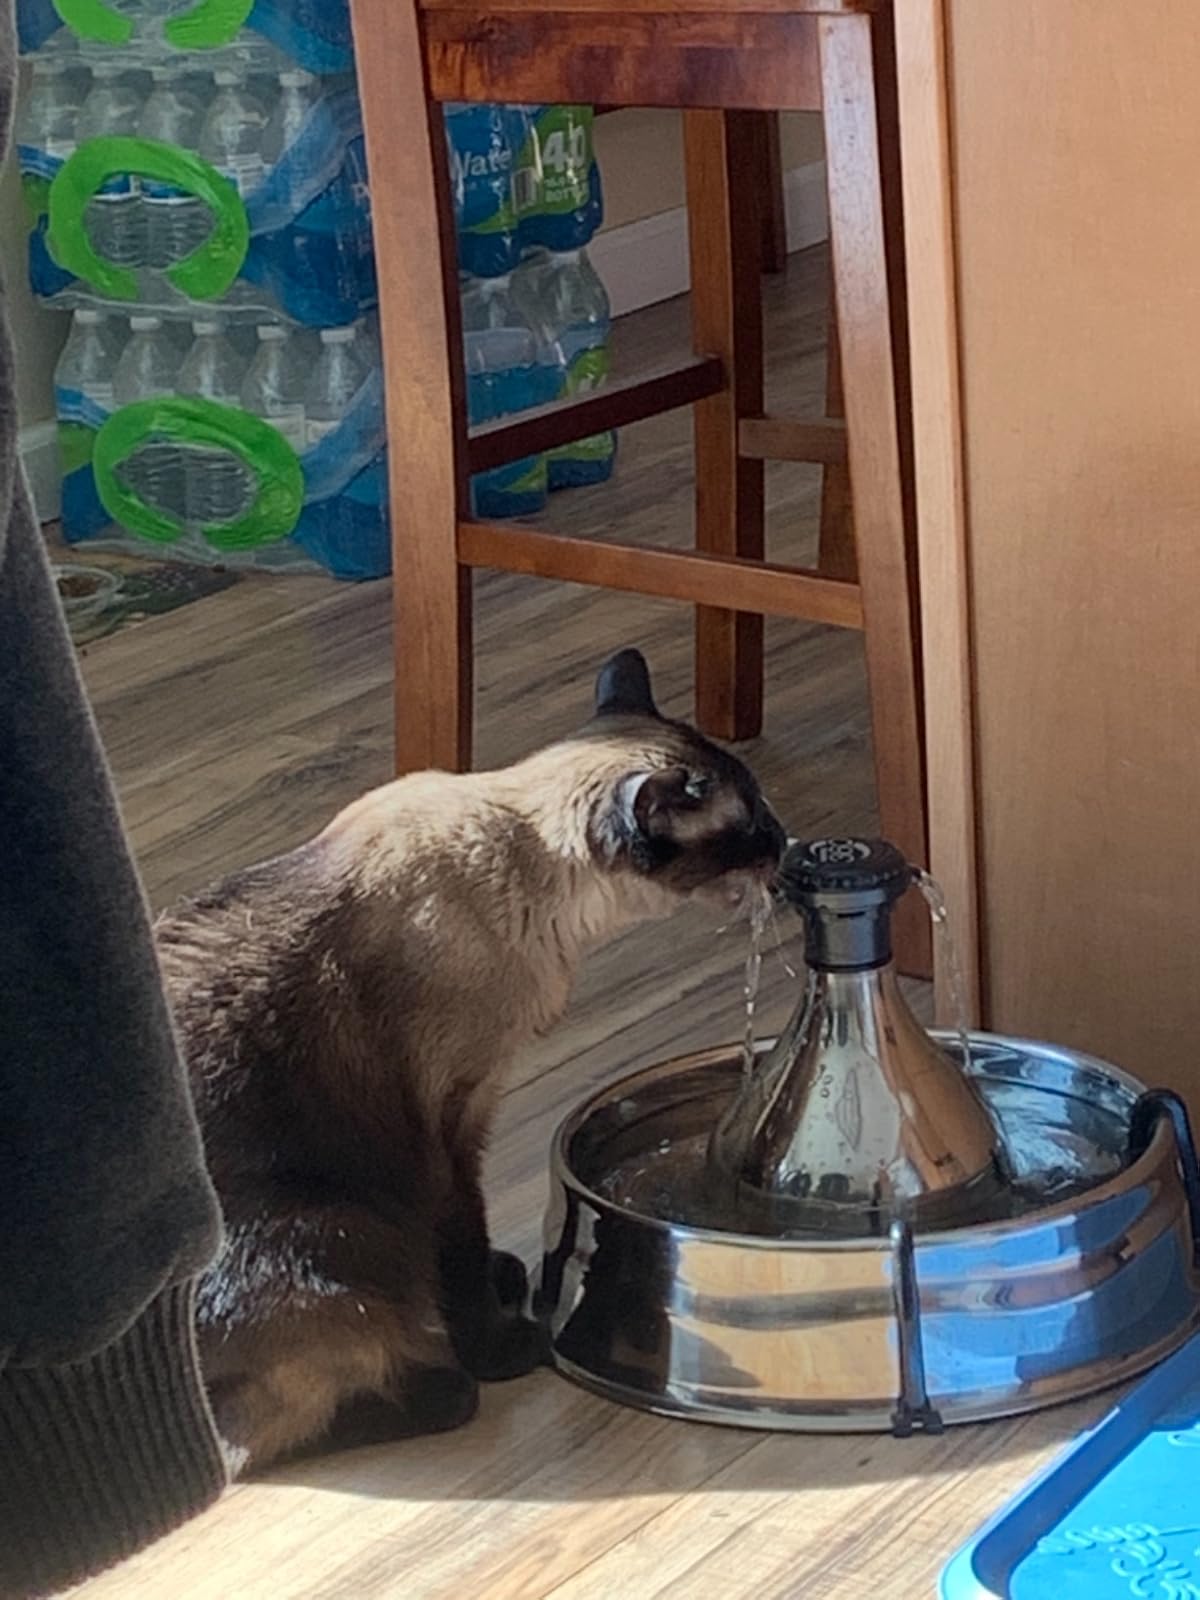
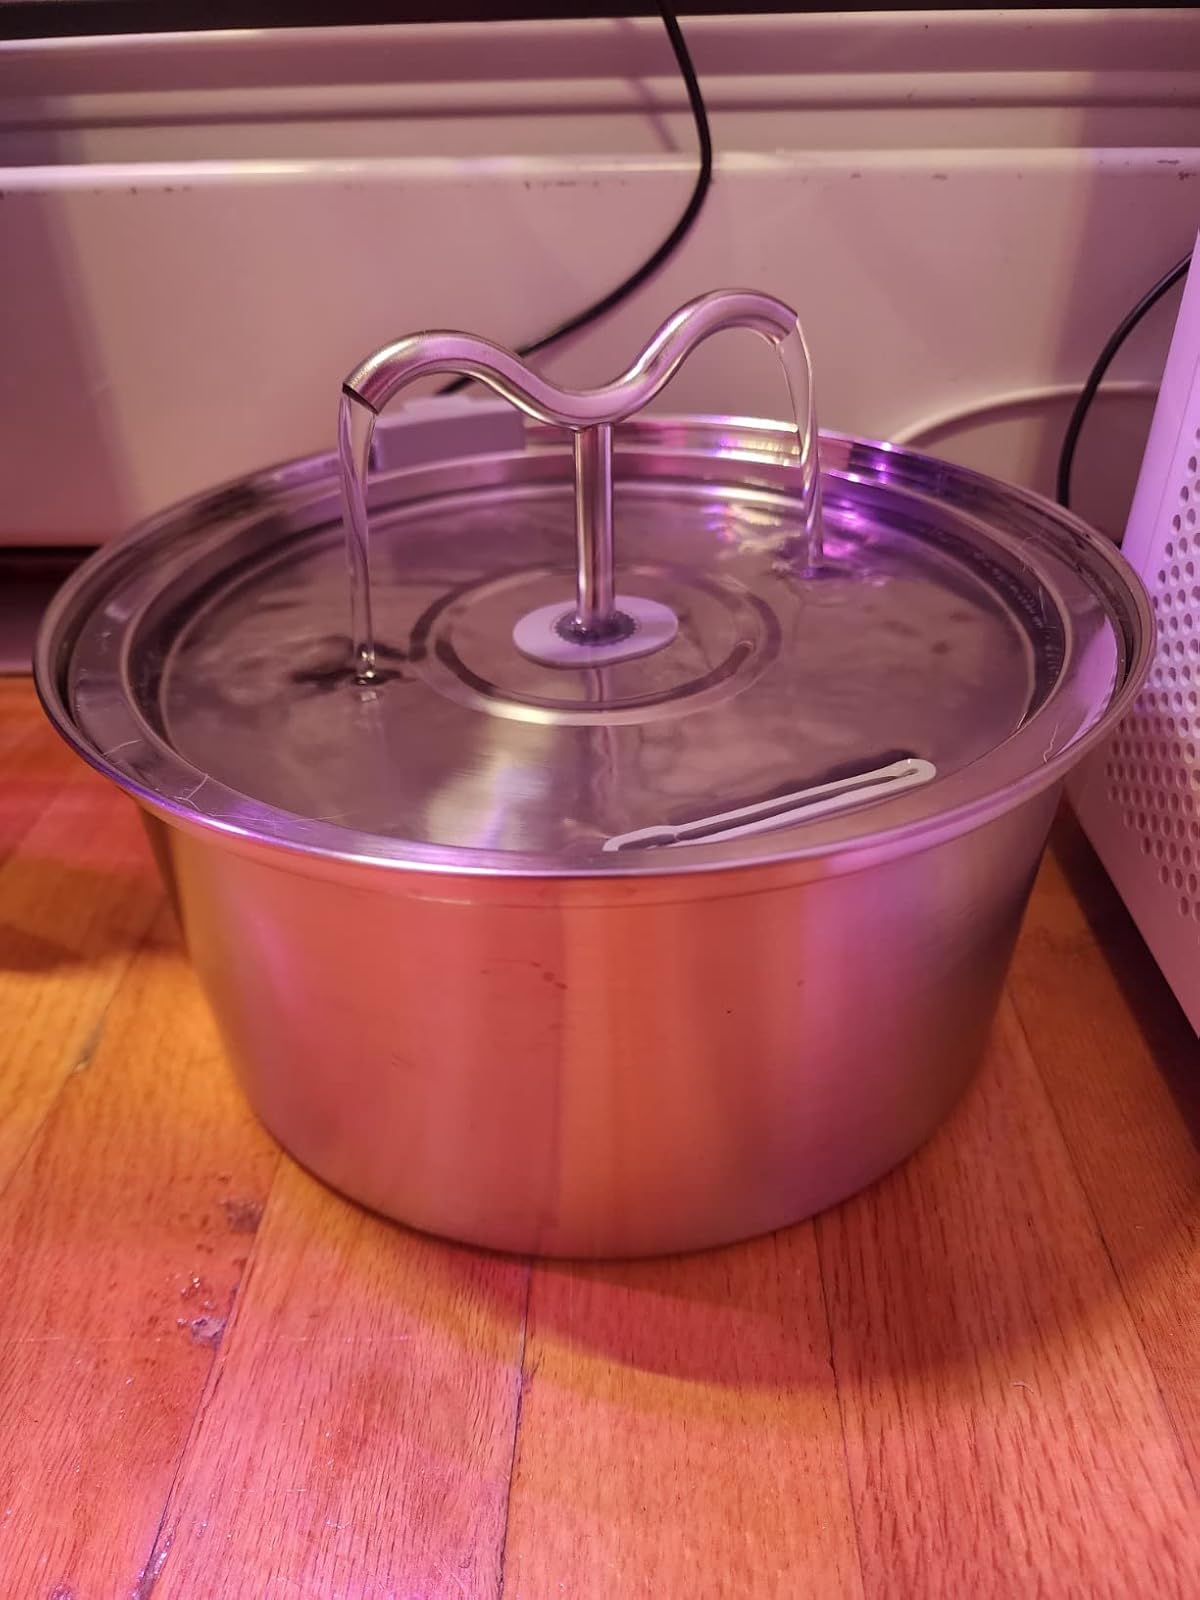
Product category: items_bowl
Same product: no